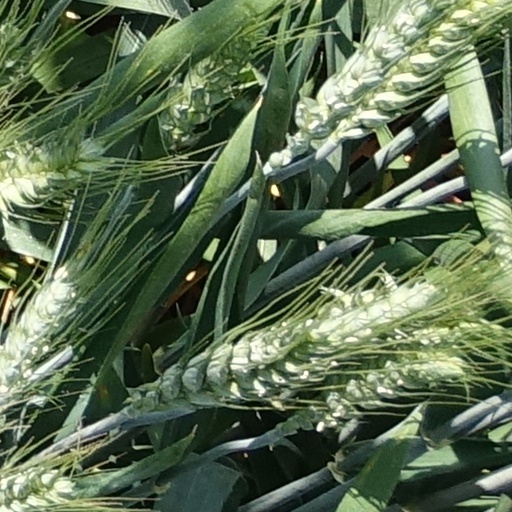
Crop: wheat